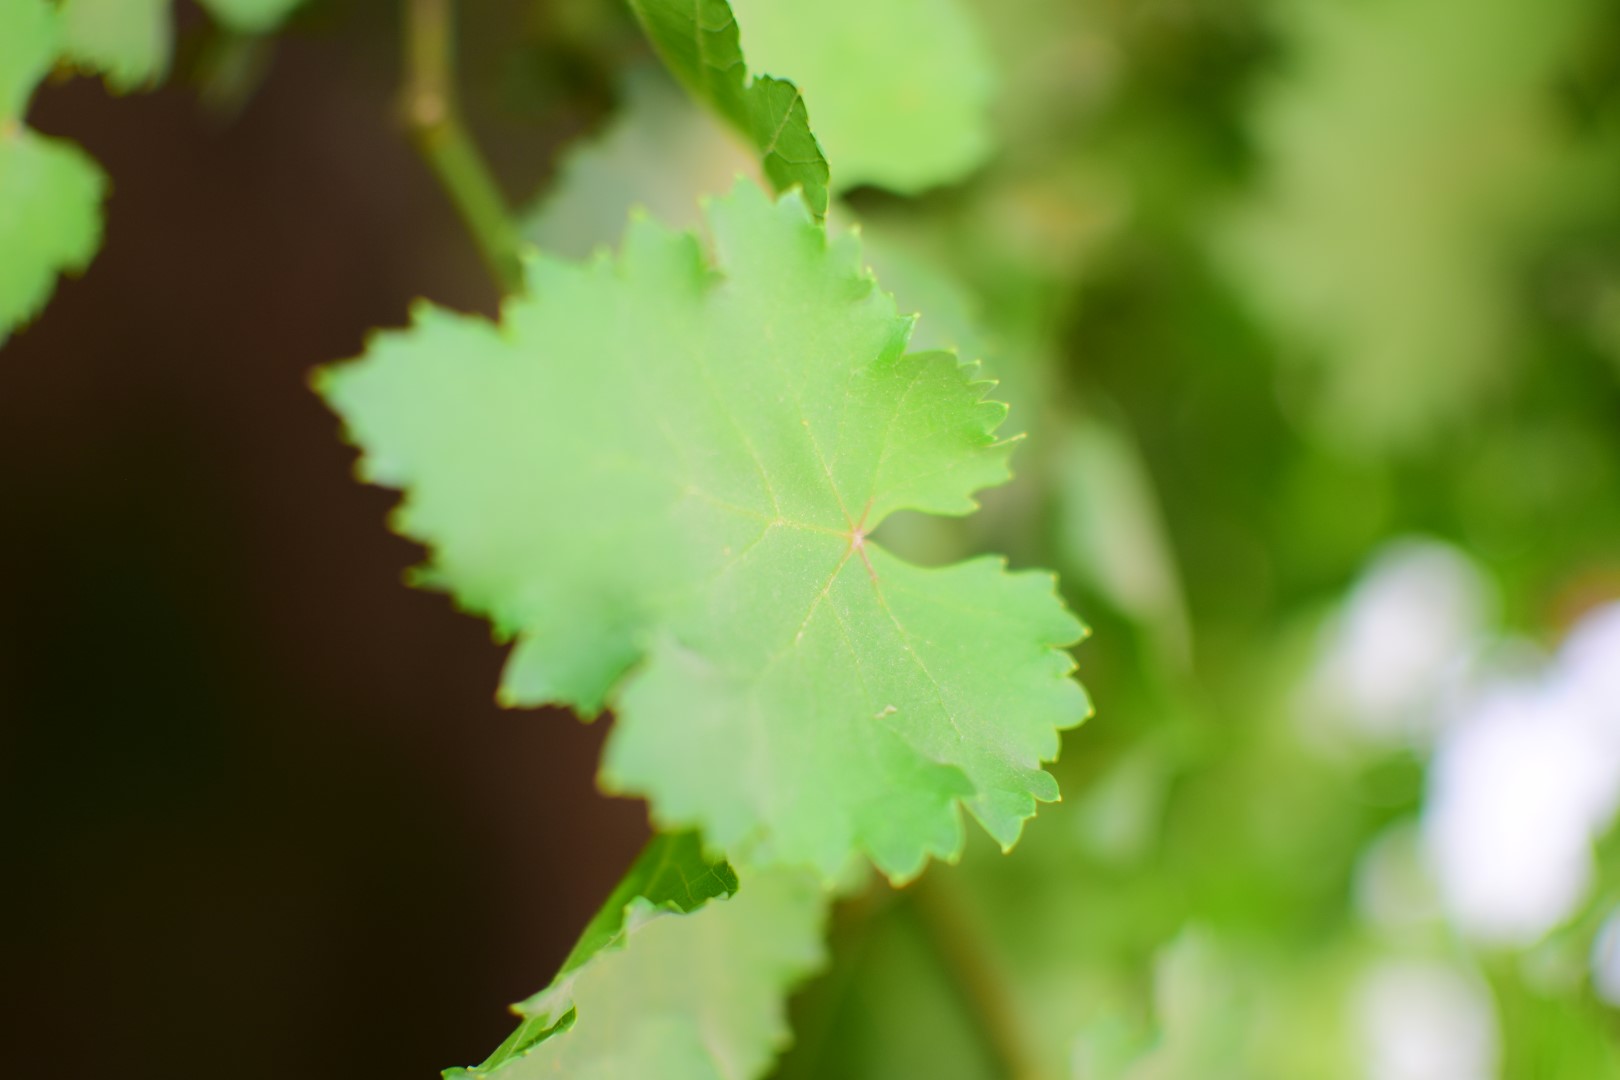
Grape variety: Kamali